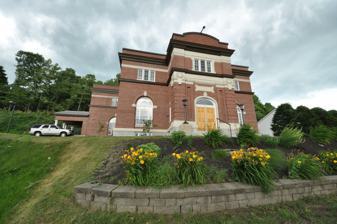
Building: Jay-Niles Memorial Library
Country: United States of America
Year built: 1916
United States historic place Jay-Niles Memorial Library U.S. National Register of Historic Places Show map of Maine Show map of the United States Location Maine State Route 4, North Jay, Maine Coordinates 44°32′53″N 70°14′17″W / 44.54806°N 70.23806°W / 44.54806; -70.23806 Area less than one acre Built 1916 Architect Prescott and Sidebottom, Architects Architectural style Classical Revival NRHP reference No. 87000414 Added to NRHP March 13, 1987 The Jay-Niles Memorial Library or Niles Memorial Library is the public library of Jay, Maine .  It is located on Maine State Route 4 , in an architecturally distinguished Colonial Revival building built in 1916-18 as a memorial to Veranus and Mehitable Niles, and the town's Civil War soldiers.  The building was added to the National Register of Historic Places in 1987. Architecture and history The Jay-Niles Library is a two-story brick building, set on a terraced knoll overlooking Maine State Route 4 in North Jay.  It is a basically rectangular structure, with projecting entrance sections to the west and north.  The main (west-facing) facade is three bays wide, the projection flanked by large round-arch windows on the first floor and groups of three sash windows on the second.  The projecting vestibule has a double-door with semi-elliptical fanlight window above at its center, flanked by paneled brick pilasters, and with brick corner quoining.  A broad entablature separates the first and second levels, and is incised with the name of the library.  The center bay above the entrance also has tripled sash windows.  A cornice gives way to a parapet above, and the vestibule has a crown in the parapet. The village of North Jay is documented to have had a subscription library established c. 1850, although it is not known how long this service lasted.  The present building is the result of efforts by two brothers, Louville and S. H. Niles, to memorialize their parents, Veranus and Mehitable Niles, both longtime residents of Jay who died in 1893.  It was built in 1916-18 to a design by Prescott and Sidebottom, and memorializes both the Nileses and Jay's soldiers in the American Civil War .  The library was active until the 1970s, when it was closed for a time, reopening in 1980 with town support. See also National Register of Historic Places listings in Franklin County, Maine References